B. Kevin Turner

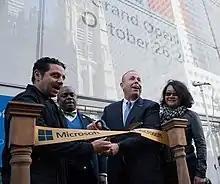
Turner at the Microsoft Store opening in New York City in 2015

In 2005, Turner was approached by Microsoft co-founder Bill Gates and CEO Steve Ballmer about overseeing the company's worldwide sales, marketing, services, and internal IT operations organization. He had worked with Gates and Ballmer during his time as CIO of Walmart. Turner accepted the offer and moved his wife and three children to Washington state where, in September 2005, he became the chief operating officer of Microsoft (the previous COO, Rick Belluzzo, had left the company in 2002 and no replacement had been hired).